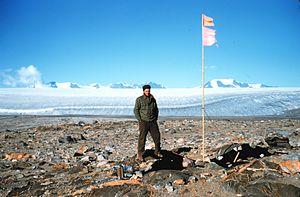
Marble Point est un promontoire rocheux antarctique situé sur la côte de la Terre Victoria, abritant une base scientifique américaine. La base est utilisée comme station de stockage de carburant pour les hélicoptères desservant l'intérieur du continent, dont les vallées sèches de McMurdo. Quand le temps est clément pendant l'été austral les hélicoptères peuvent atterrir et décoller toute la journée de Marble Point.